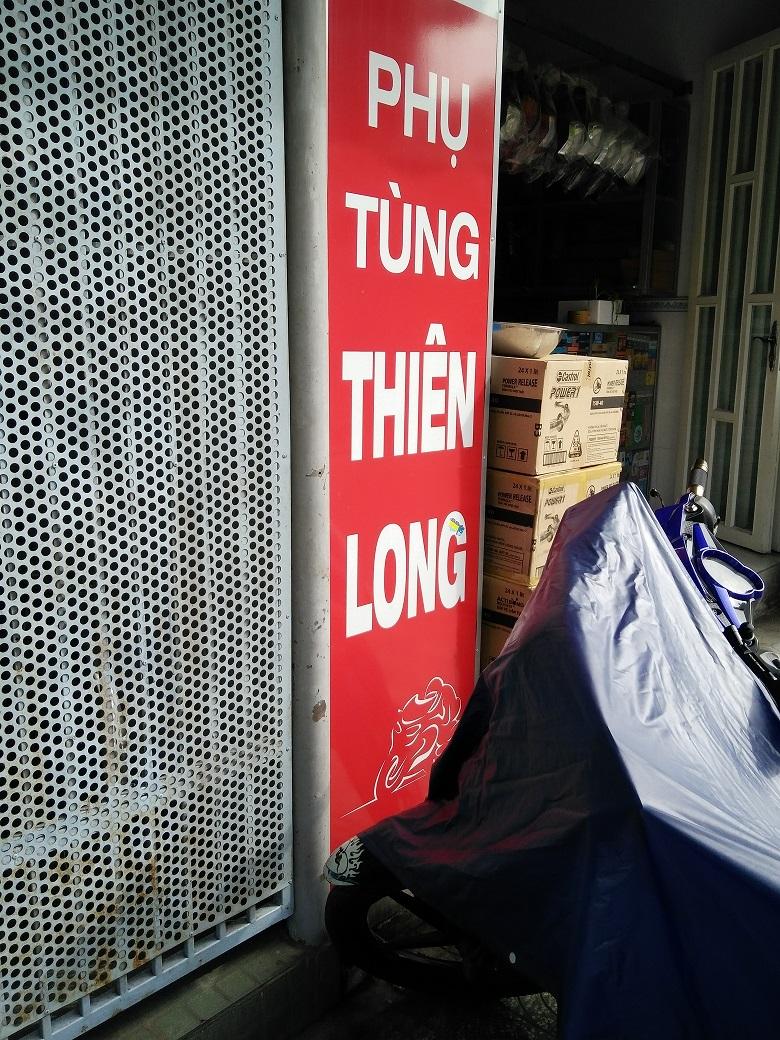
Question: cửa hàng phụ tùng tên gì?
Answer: tên thiên long